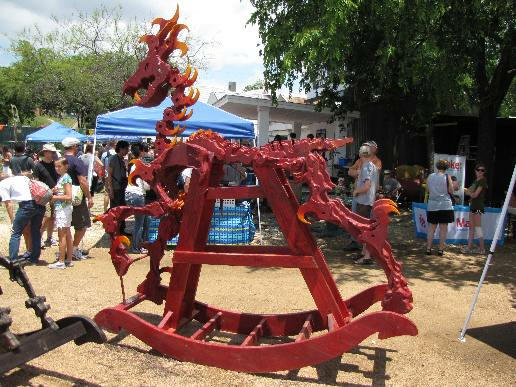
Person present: Yes